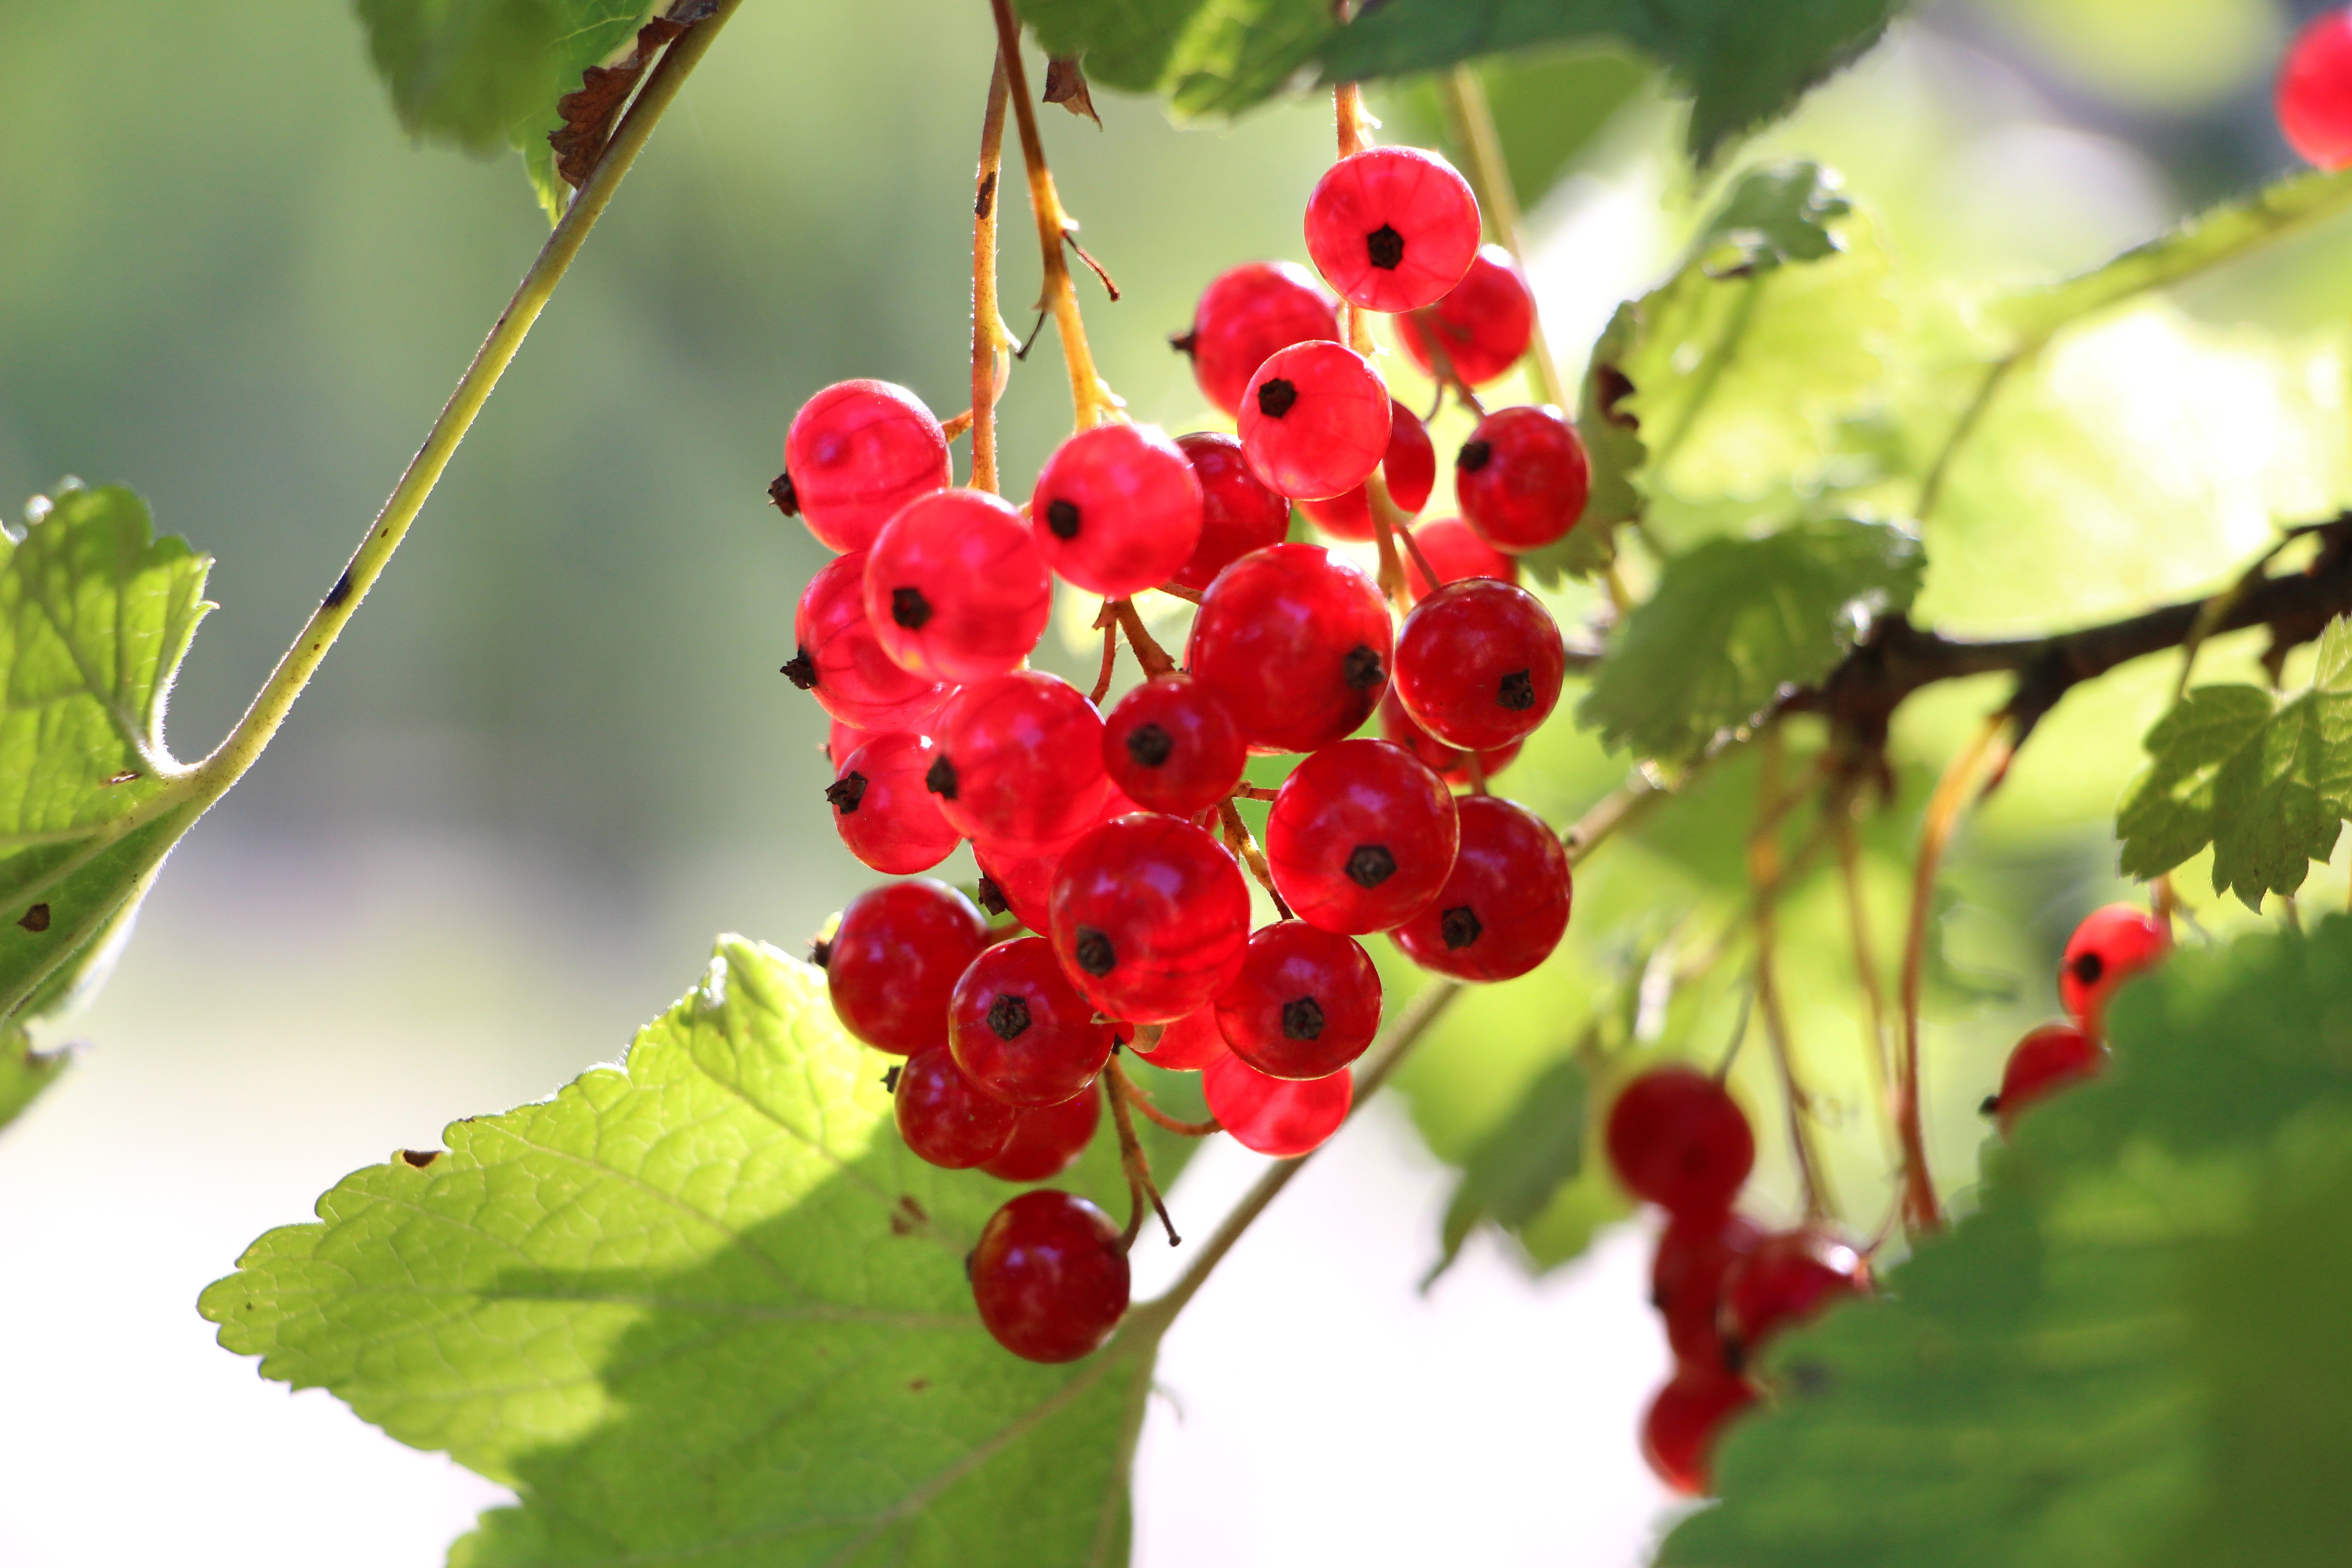
nature, branch, plant, fruit, berry, leaf, flower, food, red, produce, flora, berries, shrub, grapes, rowan, macro photography, flowering plant, currant, currants, ripe grapes, land plant